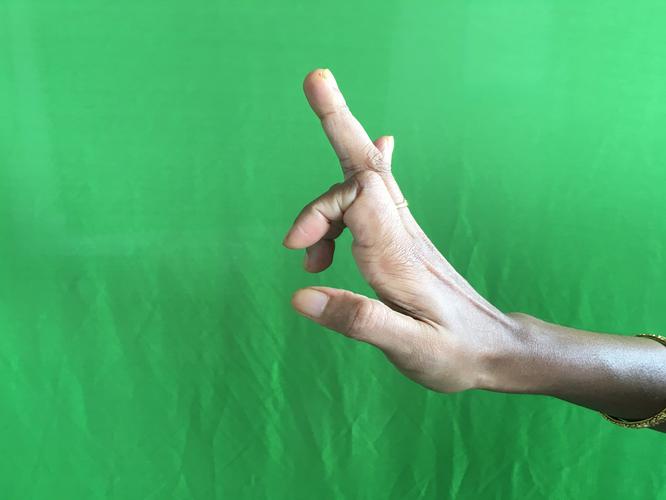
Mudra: Shukatundam
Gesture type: single_hand